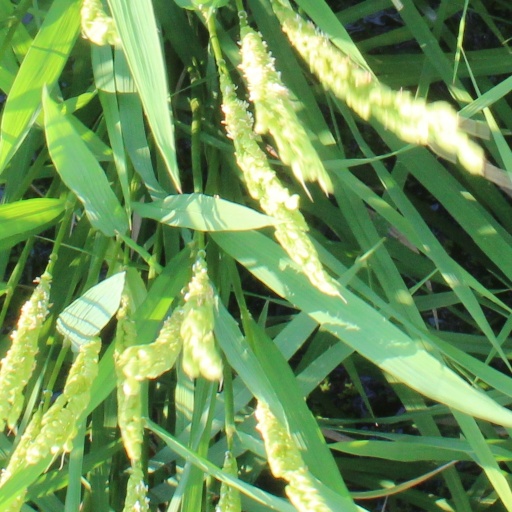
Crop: rice